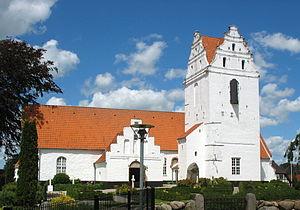
Ringe est le chef-lieu de la municipalité de Faaborg-Midtfyn, au Danemark.